Jacob Wainwright

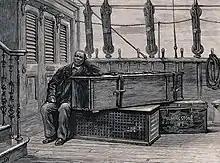
Jacob Wainwright accompanying David Livingstone's coffin on board the SS Malwa

As the most literate member of the party, Wainwright was also responsible for writing a letter to the relief expedition which included Livingstone's son, informing them that Dr Livingstone had died. At Zanzibar, it seems that the British assumed that Wainwright was the leader, despite his youth, because he was the only African servant who could speak and write in English. He was dispatched with the body for England, picking up with the Peninsular and Oriental liner the SS "Malwa" at Aden, and with the help of the explorer's son Thomas from Alexandria onwards, Wainwright guarded Livingstone's coffin on its journey to Britain. Wainwright was the only African among the eight pallbearers at the explorer’s funeral in Westminster Abbey on 18 April 1874.